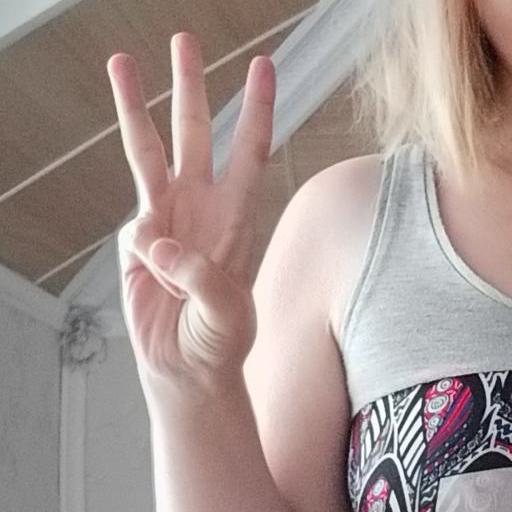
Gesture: three